Ruth Crawford Seeger

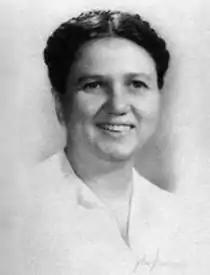
Ruth Crawford Seeger

A complete and detailed listing of Ruth Crawford Seeger's compositions can be found on the "Boulanger Initiative Database of Women Composers and Gender-Marginalized Composers Repertoire".